Robert Jaworski

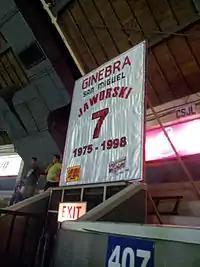
Robert Jaworski's retired jersey banner at the rafters of the Smart Araneta Coliseum during the retirement ceremonies.

After being proclaimed Senator, Jaworski turned over the coaching chores to his long-time assistant Quirino "Rino" Salazar while taking a leave of absence from the basketball scene. But in 1999, a controversy erupted when Ginebra owner Eduardo "Danding" Cojuangco, Jr. announced the promotion of Allan Caidic as playing assistant coach of Jaworski in Ginebra. The Big J didn't take this well and resigned from his position as head coach after feeling insulted of not being informed about it beforehand. Salazar took over and later on handed the reins to Caidic when he had to migrate to Alaska and join his family.